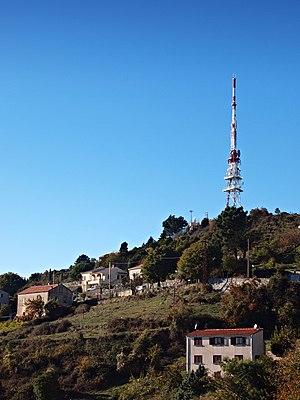
Antisanti est une commune française située dans la circonscription départementale de la Haute-Corse et le territoire de la collectivité de Corse. Elle appartient à l'ancienne piève de Rogna.